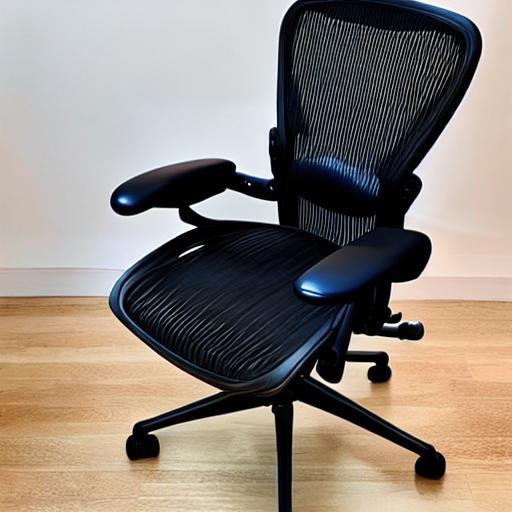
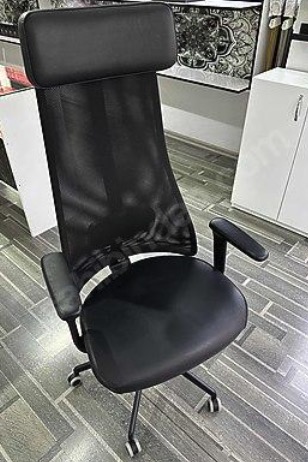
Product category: items_chair
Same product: no